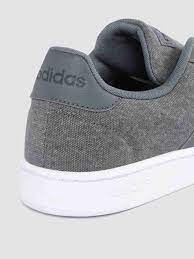
Label: Sneaker